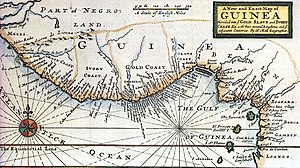
Afrikas historie / Fra 500 til 1800 / Skovrigerne / Yoruba
Kort over Vestafrika fra omkring 1725; bemærk hvordan kun selve kysten er kortlagt, og hvordan den fra vest er inddelt i Peberkysten, Elfenbenskysten, Guldkysten og Slavekysten.
Afrikas historie begynder med kontinentets forhistorie og fremkomsten af de tidligste mennesker, Homo sapiens, i østlige Afrika og fortsætter ind i nutiden med en opsplitning i en mangfoldighed af politisk udviklede stater. En del tidlige beviser på landbrug i Afrika er dateret til 16.000 f.Kr., og metalfremstilling kendes fra omkring 4.000 f.Kr. Den dokumenterede historie af tidlig civilisation opstod i oldtidens Egypten og senere i Nubien, området Maghreb i nordvestlige Afrika, og Afrikas horn i østlige Afrika. I løbet af middelalderen spredte islam sig fra Arabien gennem regionen, krydsede Maghreb og Sahel. Et markant center for muslimsk kultur var Timbuktu. En del betydelige førkoloniale stater og samfund i Afrika var blandt andet Nokkulturen, Maliriget, Ashantiriget, kongedømmet Mapungubwe, kongeriget Sine, kongeriget Saloum, Baolriget, kongeriget Zimbabwe, Kongoriget, oldtidens Karthago, Numidien, Mauretanien, kongeriget Aksum, Ajuuraan-staten og Adal-sultanatet.